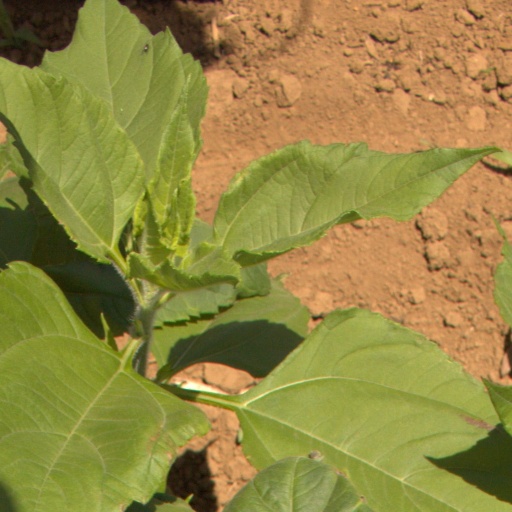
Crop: Jerusalem artichoke